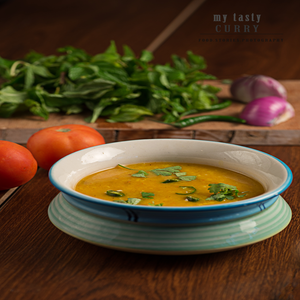
Dish: dal